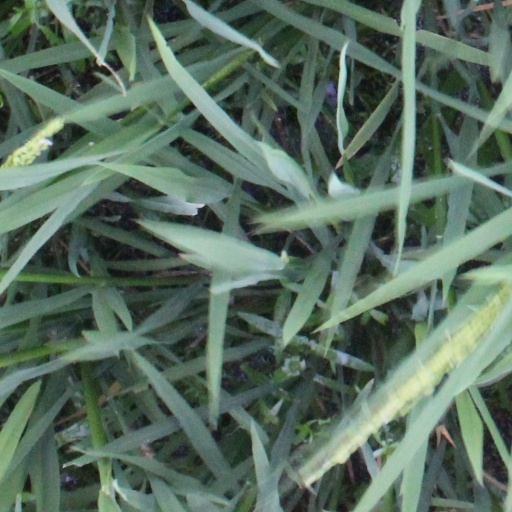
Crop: rice